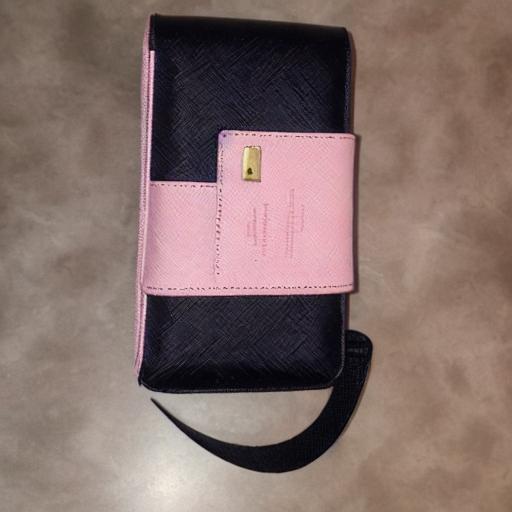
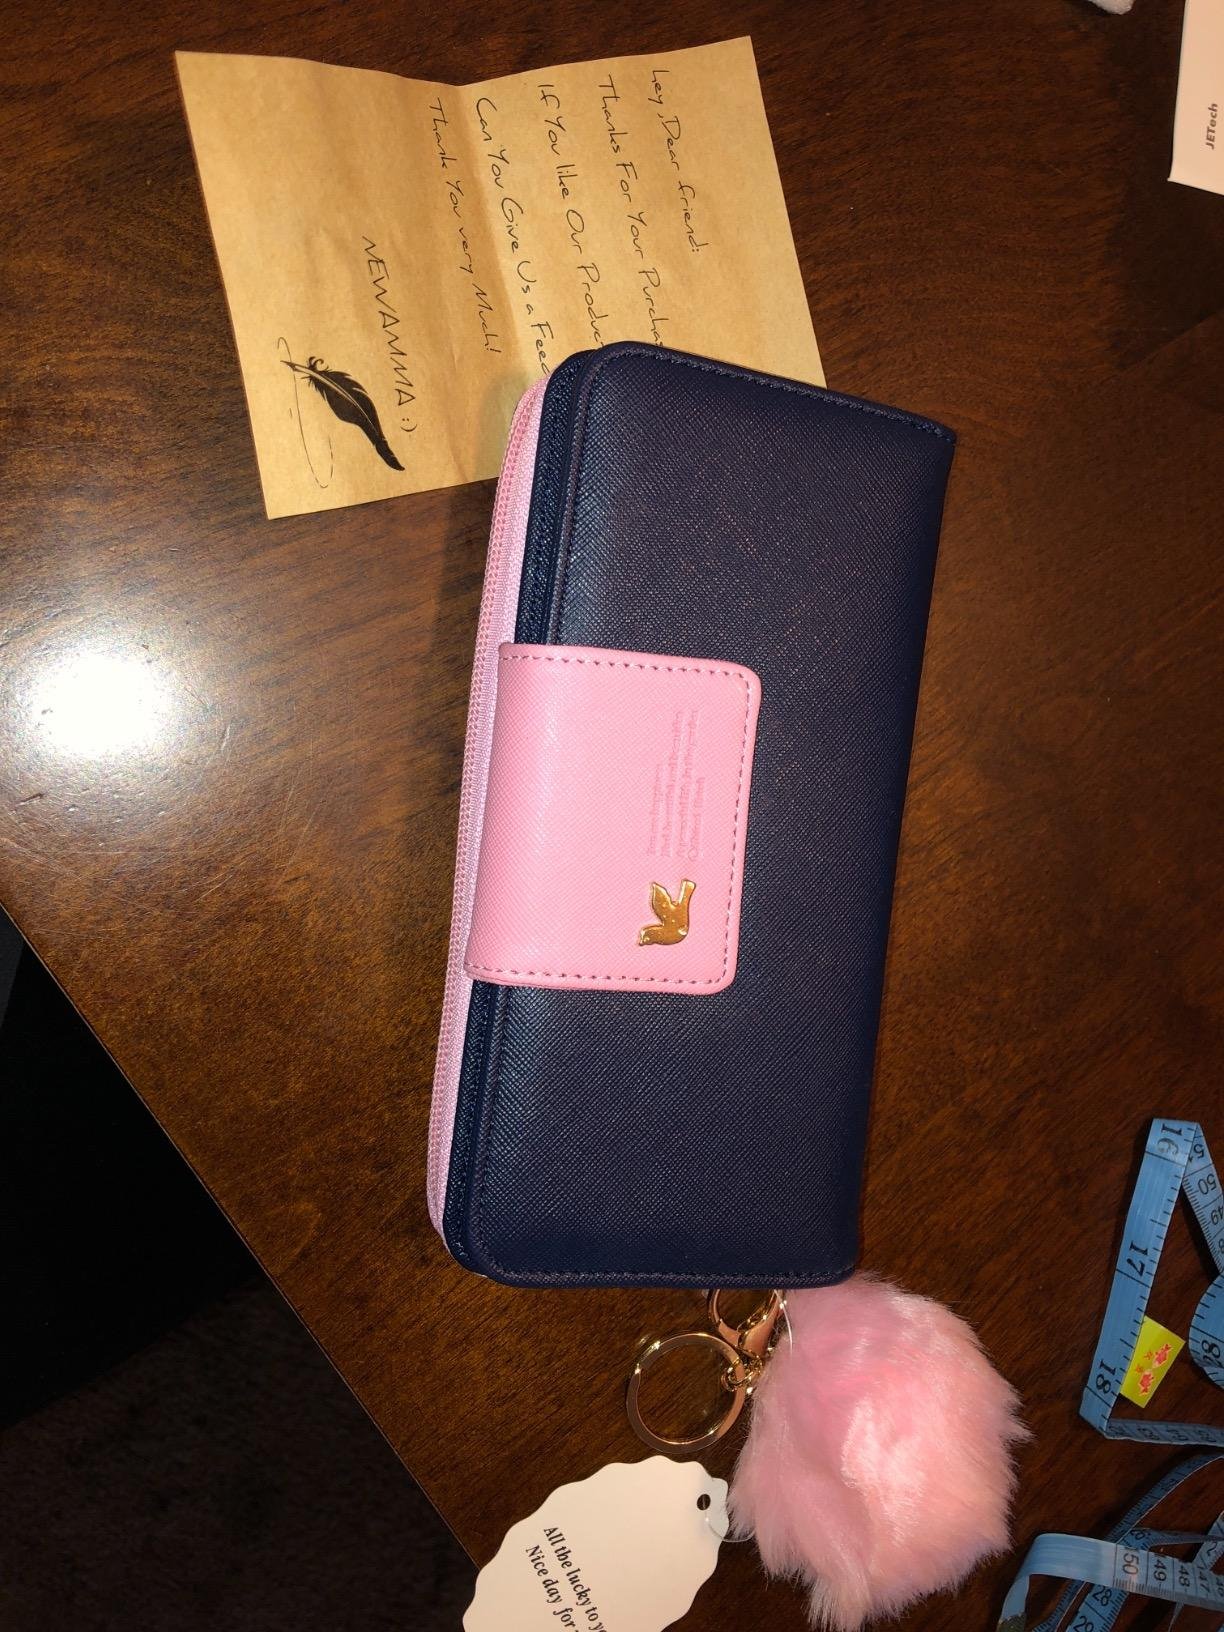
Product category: accessories_handbag
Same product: no